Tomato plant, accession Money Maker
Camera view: horizontal (90 deg, fisheye); turntable rotation: 210 degrees
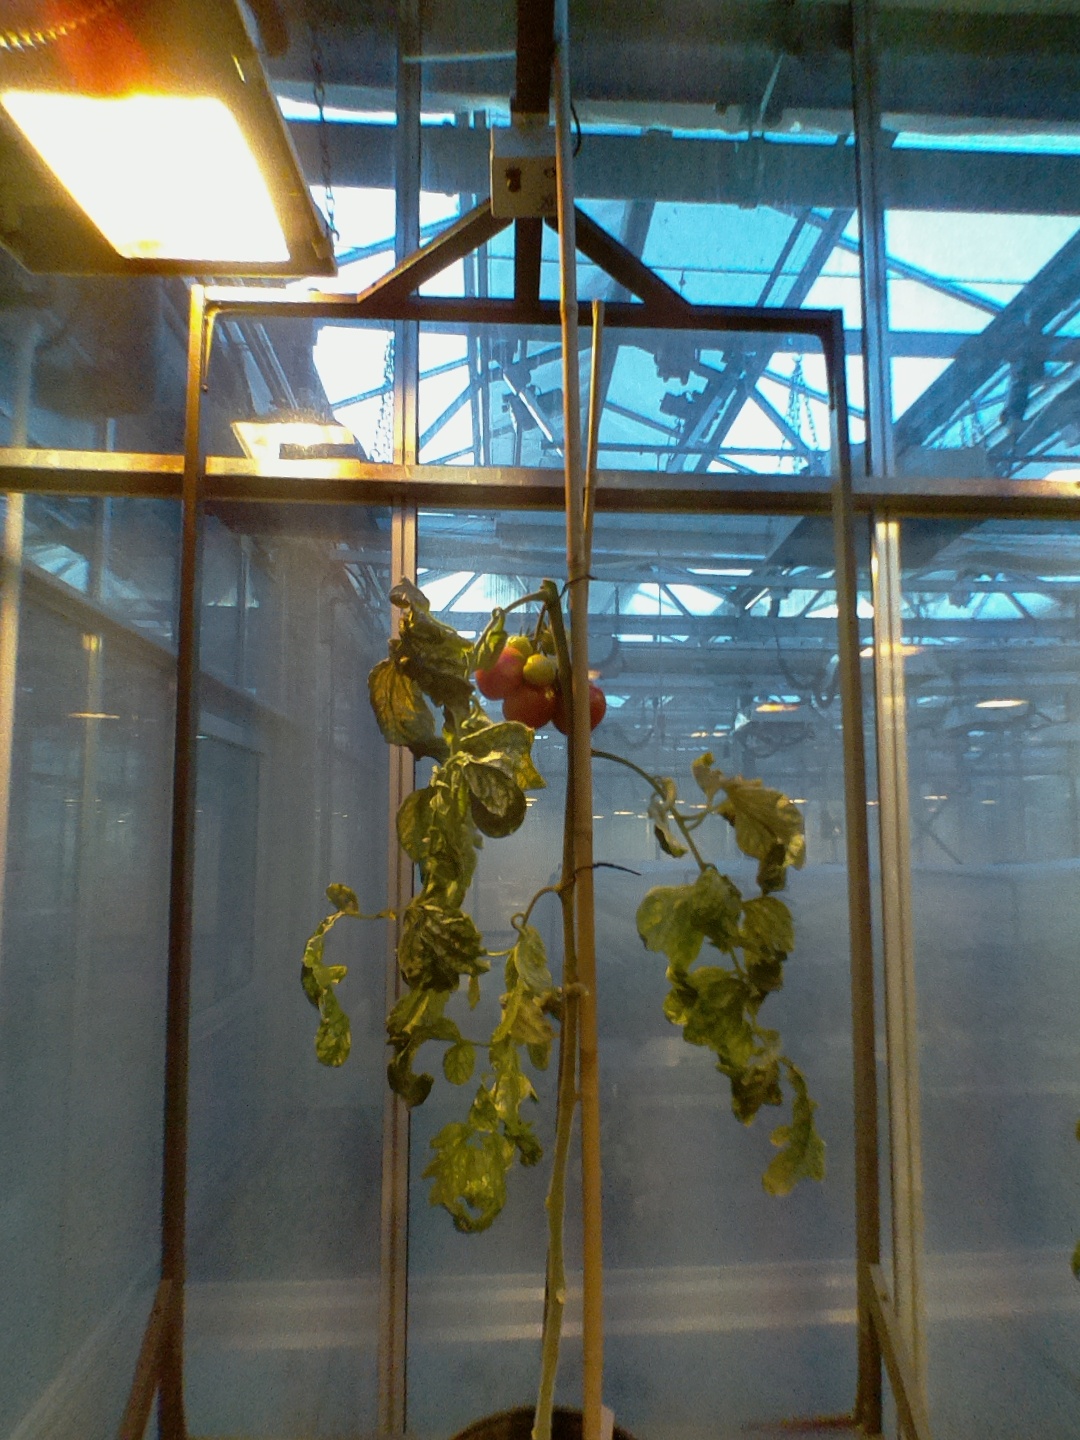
BBCH growth stage 85: 50%-60% of fruits show typical fully ripe color